Tosia Altman

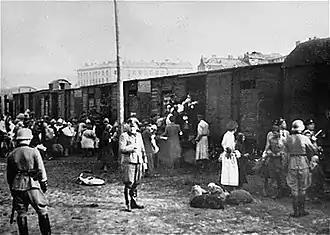
Jews from the Warsaw Ghetto are forced to board a train

On 24 December 1941, Altman and Haika Grossman managed to return to the Vilna Ghetto, where they met with Abba Kovner and the leadership of the United Partisan Organization. Altman described the horrible conditions in the Warsaw Ghetto, but still urged the Zionist leaders to evacuate there since the Vilna Ghetto was being systematically depopulated in a series of massacres at Ponary. Kovner disagreed, as he believed that there was a systematic plan to exterminate all Jews under Nazi control. The youth movements decided to promulgate the word about mass killings and encourage the ghettoized Polish Jews to resist with force. On her trip back to Warsaw, Altman visited several eastern Polish ghettos, including Grodno, to pass along this message.